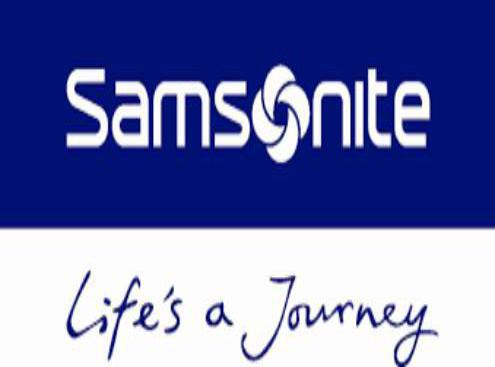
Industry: Clothes